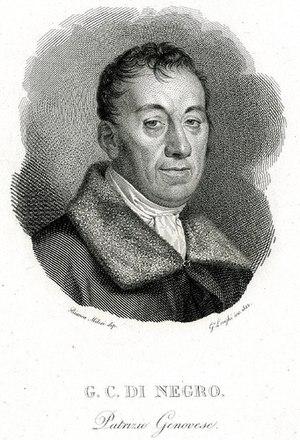
Gian Carlo Di Negro est un poète italien.